40th Street Portal

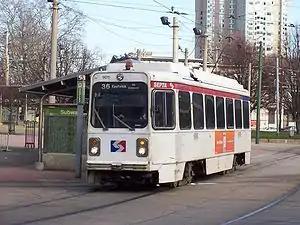
Outbound trolley at the station

40th Street Portal is a SEPTA Metro T station in Philadelphia. At this station's portal, four of the five trolley routes enter the Woodland Avenue subway portal after running on the street in Southwest Philadelphia and nearby suburbs. Eastbound trolleys run in the tunnel under the nearby campuses of the University of Pennsylvania and Drexel University to Center City Philadelphia. Westbound trolleys travel to the Philadelphia neighborhoods of Eastwick and Angora and the Delaware County suburbs of Yeadon and Darby.